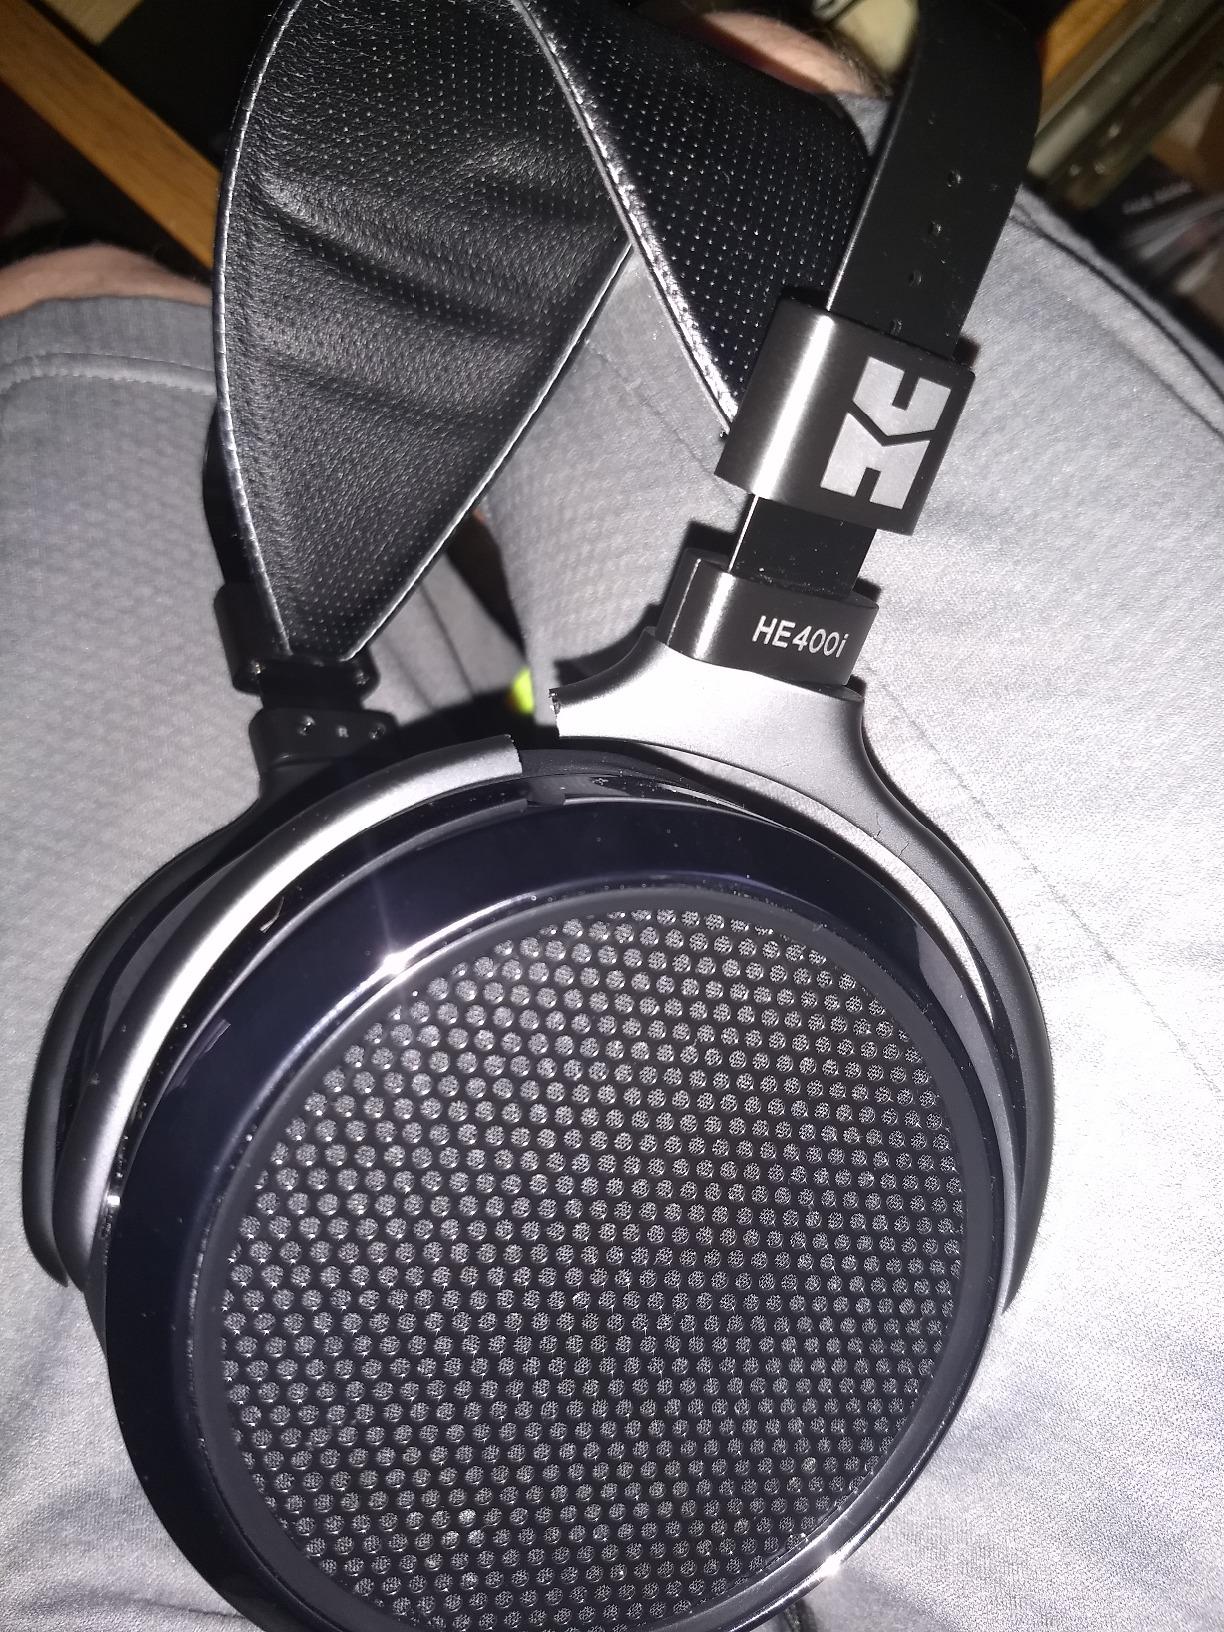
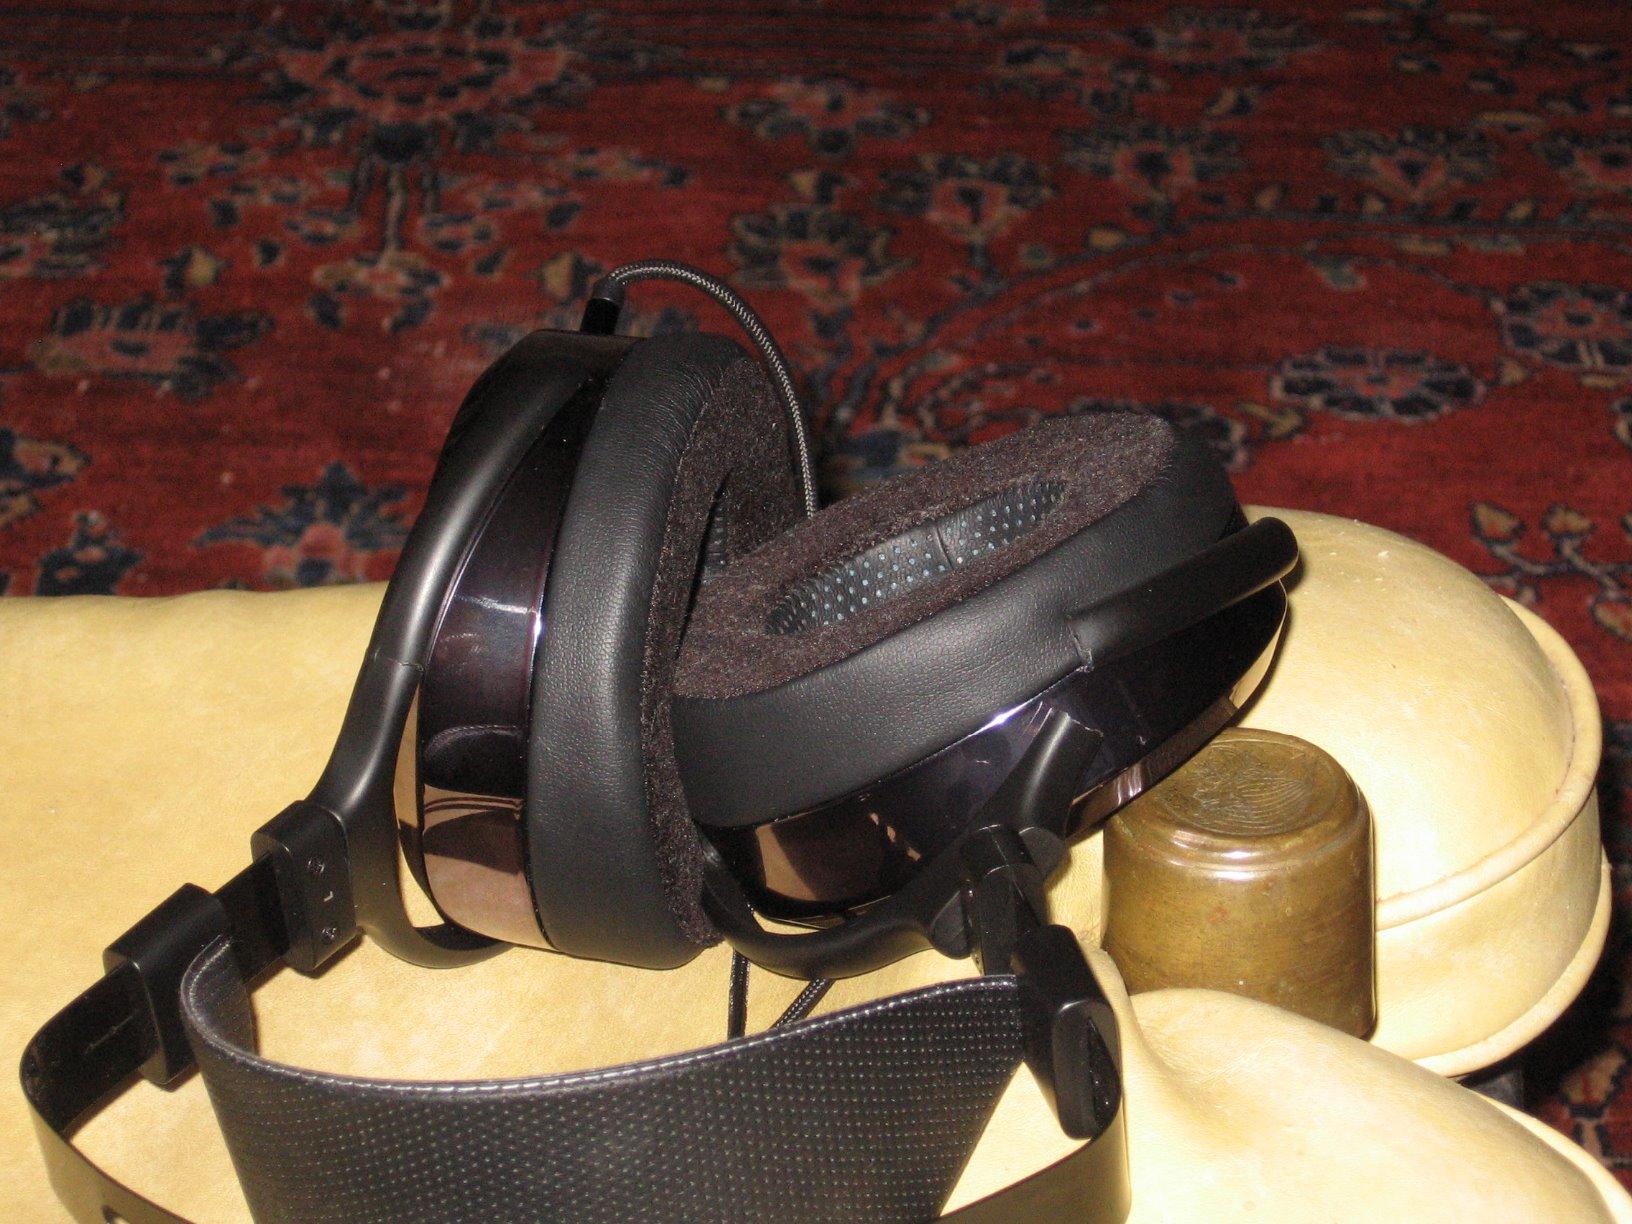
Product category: headphones
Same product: yes